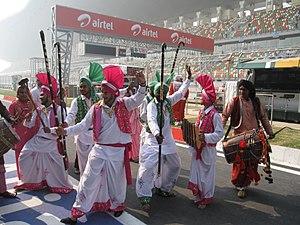
Le Grand Prix automobile d'Inde 2011, disputé le 30 octobre 2011 sur le circuit international Buddh, est la 856ᵉ épreuve du championnat du monde de Formule 1 courue depuis 1950 et la dix-septième manche du championnat 2011. Il s'agit aussi du premier Grand Prix d'Inde de l'histoire de la Formule 1.
Le circuit international Buddh est un circuit automobile situé à Greater Noida, dans la région d'Uttar Pradesh en Inde.